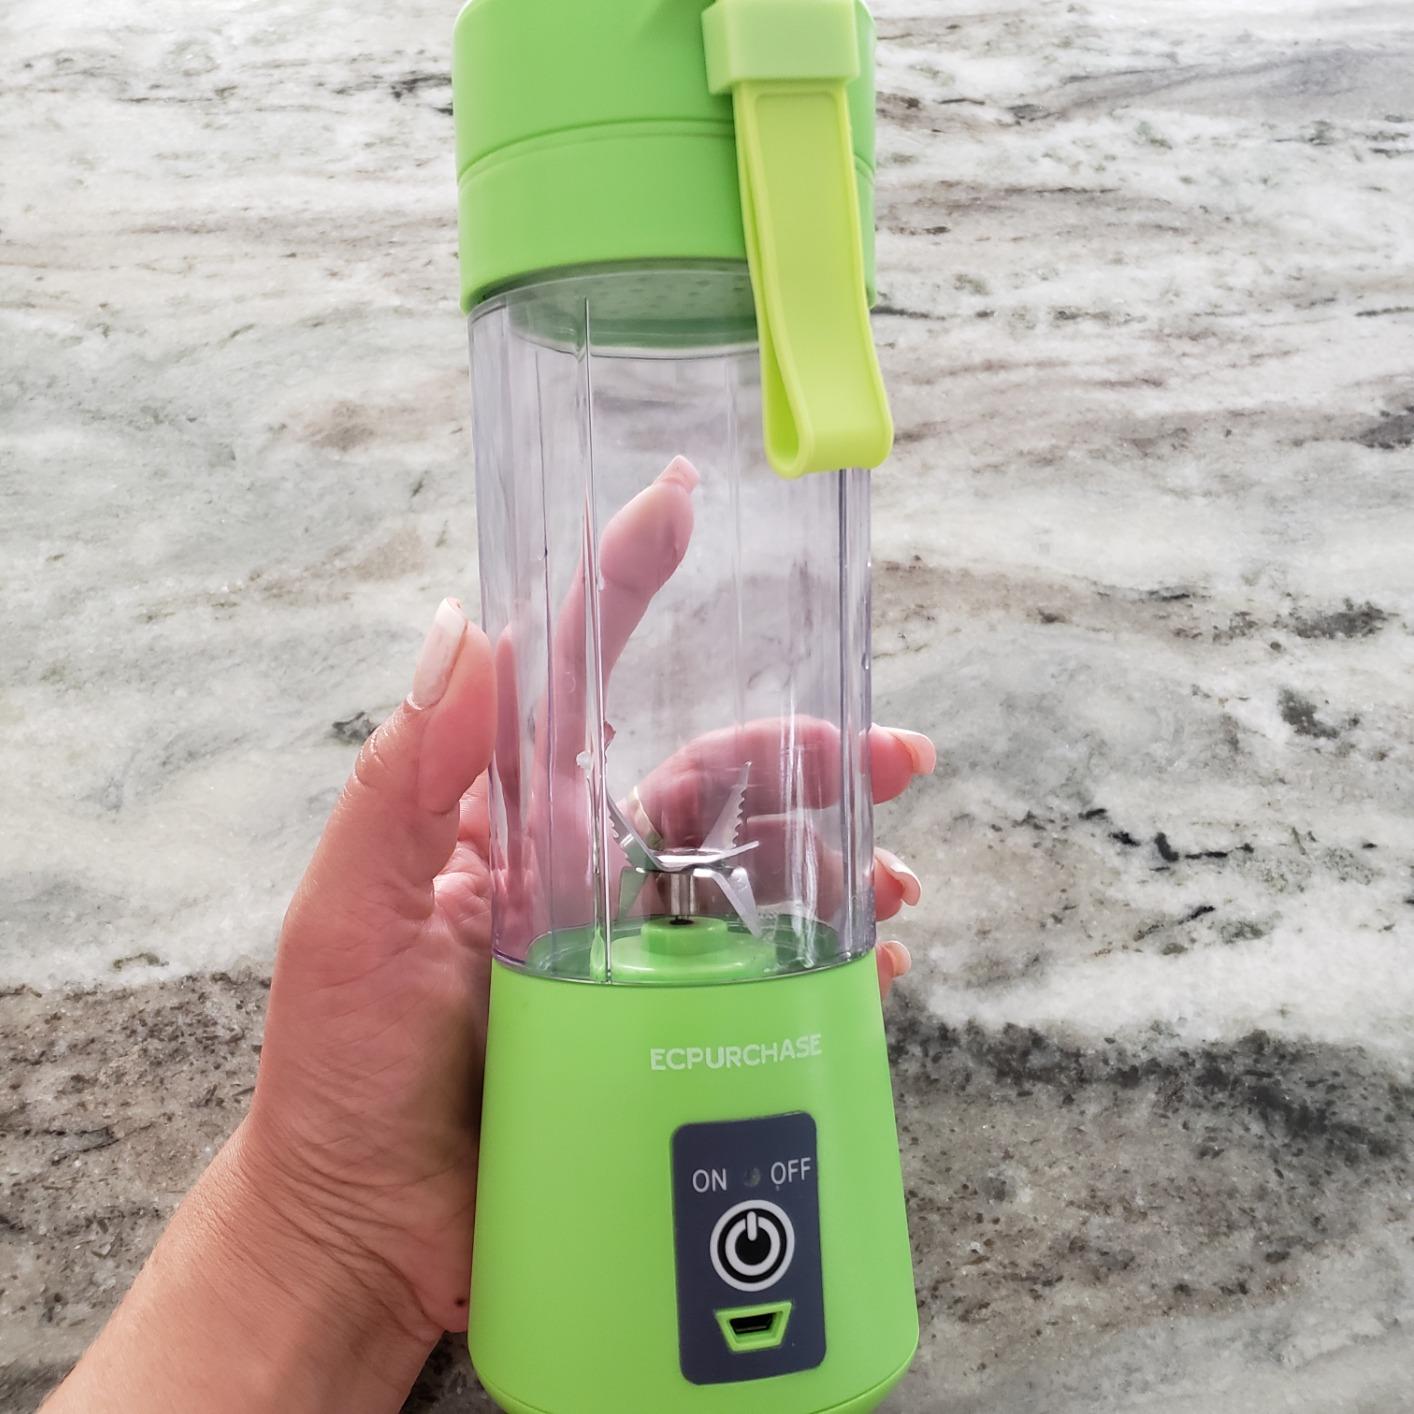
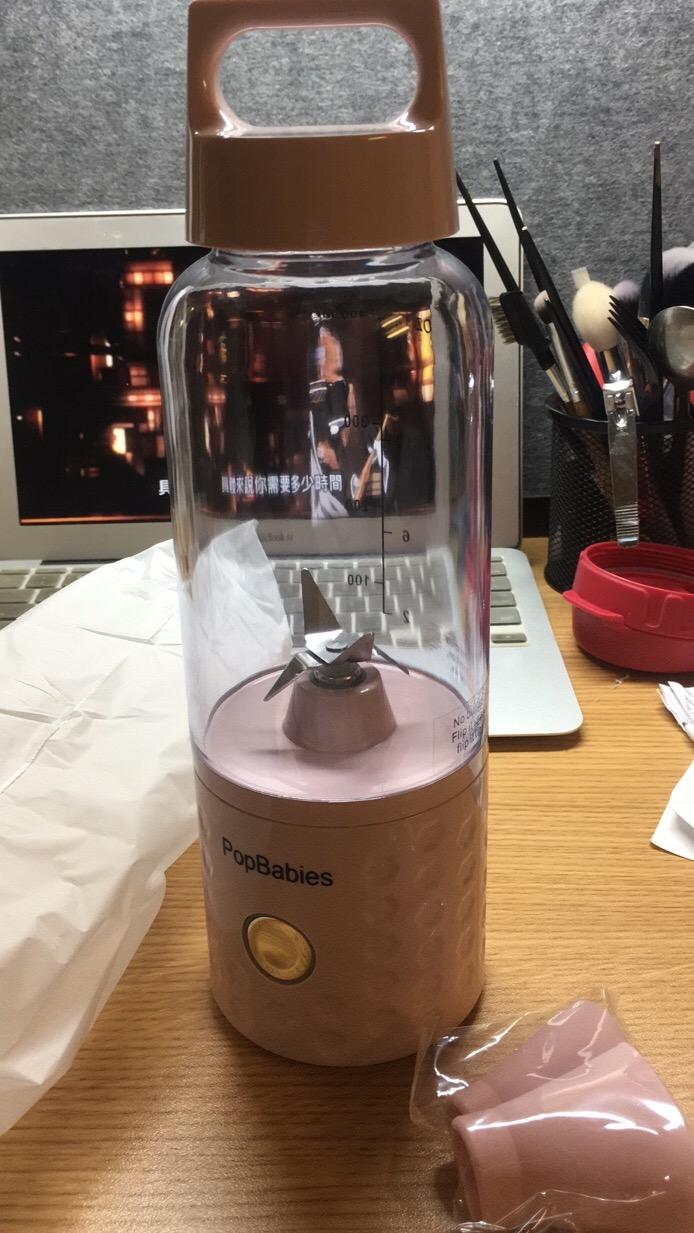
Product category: items_blender
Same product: no